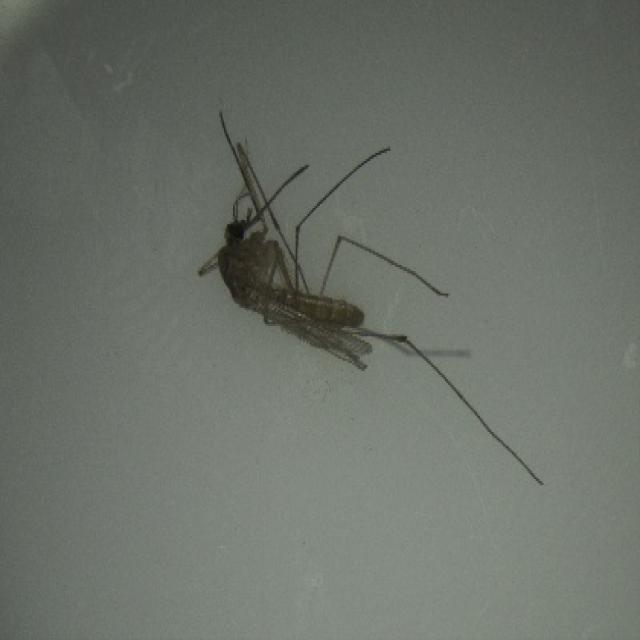
Species: culex_pipiens